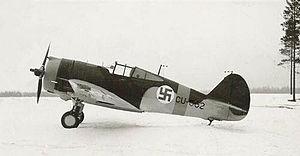
Le Curtiss P-36 Hawk, aussi connu sous le nom de Hawk Model 75, était un chasseur américain des années 1930. Contemporain du Hawker Hurricane et du Messerschmitt Bf 109, qui lui sont bien supérieurs. C'est l'un des premiers chasseurs modernes monoplans, de construction entièrement métallique.